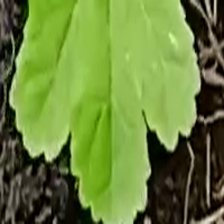
Weed species: Little_Mallow(Malva parviflora)